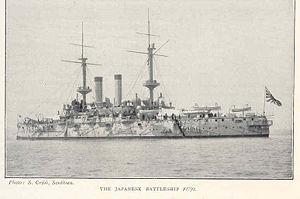
Ceci est la liste des cuirassés de la marine impériale japonaise de 1860 à 1945.